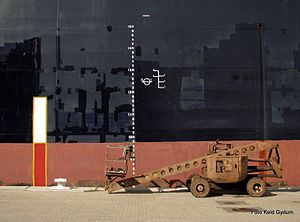
Dybgang
Dybgangslinjer på større skib i havn.
Dybgang er i skibsterminologi betegnelsen for afstanden fra vandlinjen til underkanten af skibets køl.